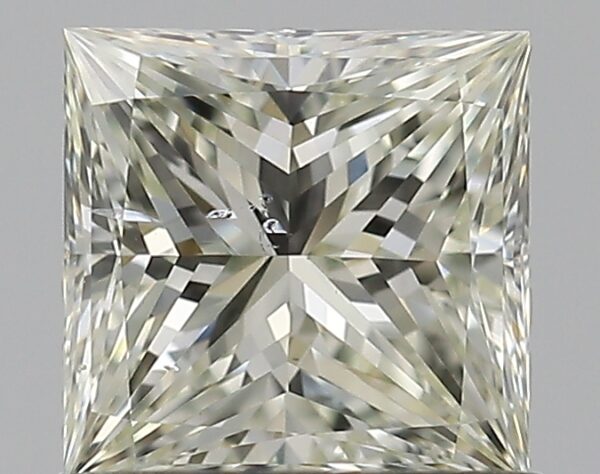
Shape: princess
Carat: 0.72
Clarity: SI1
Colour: L
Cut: EX
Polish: EX
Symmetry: VG
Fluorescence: N
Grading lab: GIA
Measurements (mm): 5.06 x 5 x 3.54